Michael Huskey

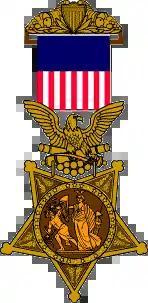

Michael A. Huskey (c. 1841 – October 1864) was a Union Navy sailor in the American Civil War and a recipient of the United States military's highest decoration, the Medal of Honor.